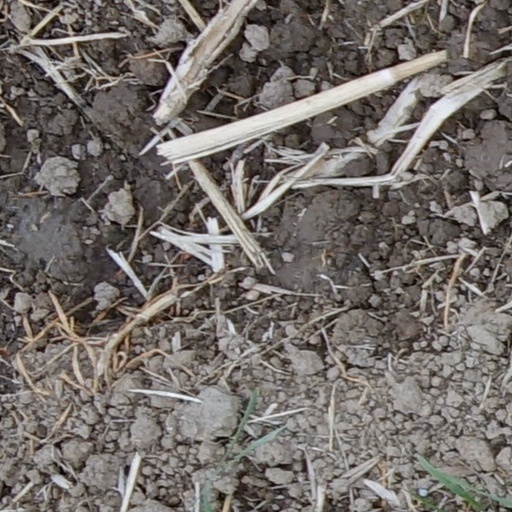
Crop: wheat